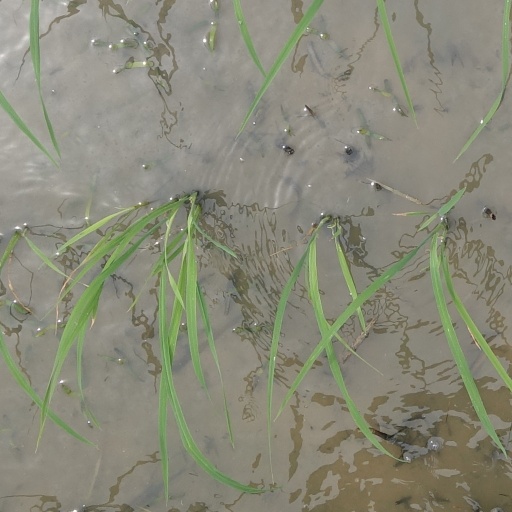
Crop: rice